Lahore: A Sentimental Journey

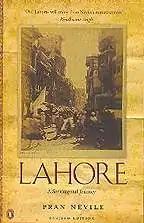

Lahore - A sentimental Journey is a novel by Indian author Pran Nevile in which he recollects his pre-partition days in Lahore. Published in 1993 by Penguin Book India. The author takes us back in the 1930s and 40s right into the heart of Lahore. The story is set against the time before the partition, between India and Pakistan, from the fall of brotherhood between the two nations through the invasion of British Empire.